Tipflation

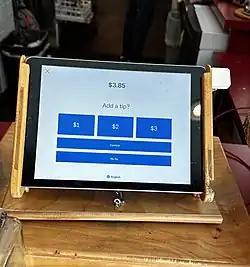
An "Add a tip" screen after paying for a US$3.85 coffee, with suggested gratuity amounts of $1 (26%), $2 (51.9%), and $3 (77.9%)

Tipflation and tip creep are terms to describe the United States' recent widespread expansion of gratuity to more industries, as opposed to being traditionally only prevalent in full-service restaurants. Tipflation's origins are likely the COVID-19 pandemic and the 2021–2023 inflation surge. Touch-screen digital payment systems run by companies like Clover and Square include gratuity prompts that are often visible to nearby members of the public and the service worker. The social pressure created from such systems is often separately mentioned as guilt-tipping, and tipflation has also been seen as causing tipping fatigue, which is the resentment that American consumers generally feel from tipping culture.